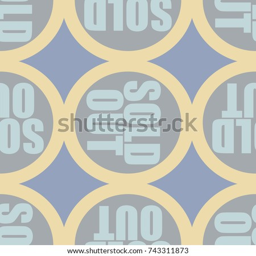
sold out seamless pattern with text .